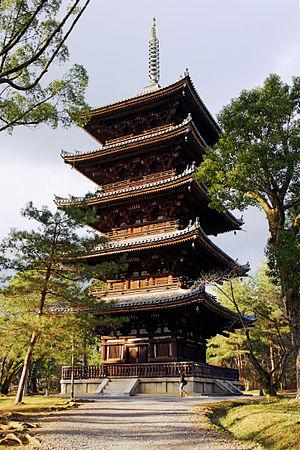
Le Ninna-ji est un temple bouddhiste japonais de la secte shingon, fondé en 888 par l'empereur Uda et faisant partie des monuments historiques de l'ancienne Kyōto inscrits au patrimoine mondial de l'UNESCO depuis 1994.